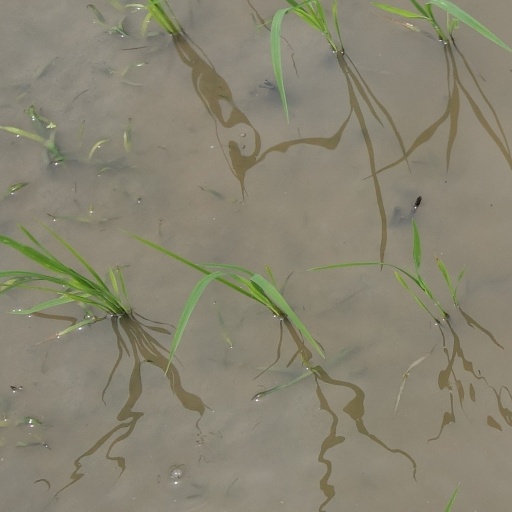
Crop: rice